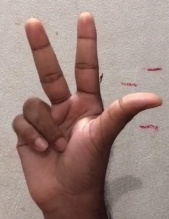
ASL sign: 3